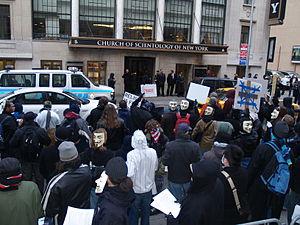
Le Projet Chanology est le nom donné à une série d'attaques informatiques contre l'Église de scientologie perpétrées par la communauté Anonymous du BBS 4chan réalisée en fin du mois de janvier 2008, et aux manifestations mensuelles pacifiques du même groupe qui ont eu lieu par la suite. Le nom Chanology est issu de la contraction des noms Chan et Scientology. Anonymous est une communauté hétéroclite et sans hiérarchie apparente. L'apparition du Project Chanology révèle cependant que ses membres ne sont pas de simples marginaux, mais aussi pour partie des intellectuels attachés à la défense de la liberté de pensée.
4chan ou 4channel, dont le nom vient du japonais Yotsuba Channel, est un forum anonyme anglophone. Constitué d'un réseau d'échange d'images dit en anglais « imageboards » celui-ci est calqué sur les modèles des sites populaires japonais 2channel et Futaba Channel. 4chan a été mis en ligne le 1ᵉʳ octobre 2003 par Christopher Poole.